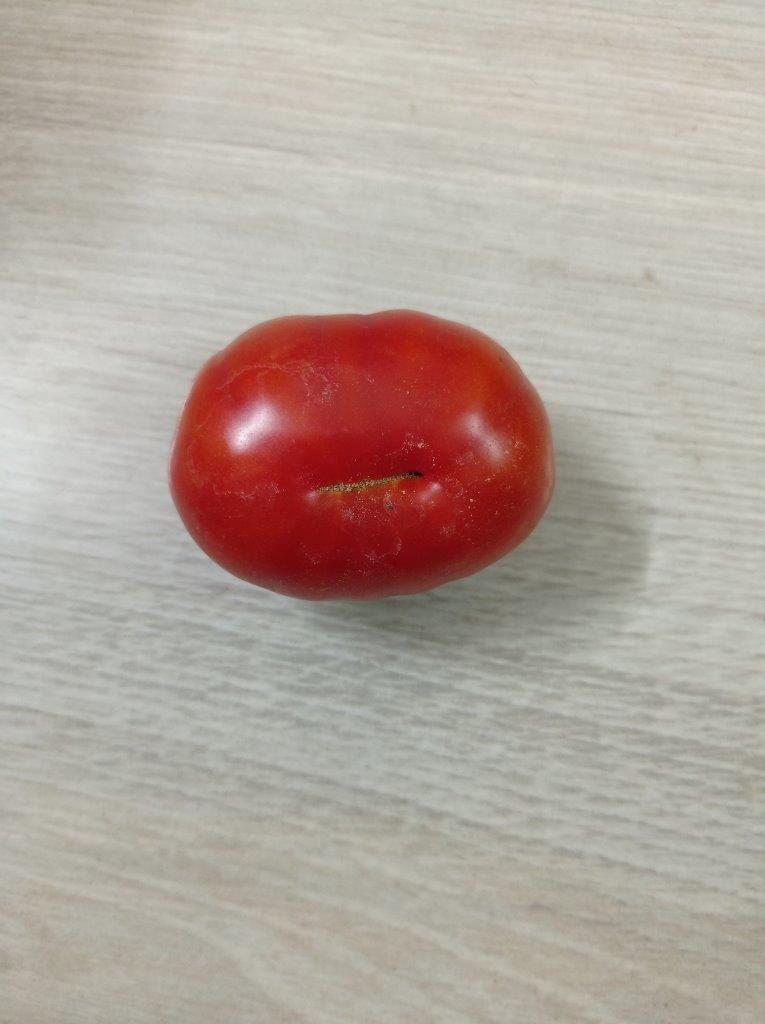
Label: Fresh